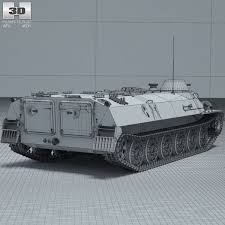
Label: MT_LB